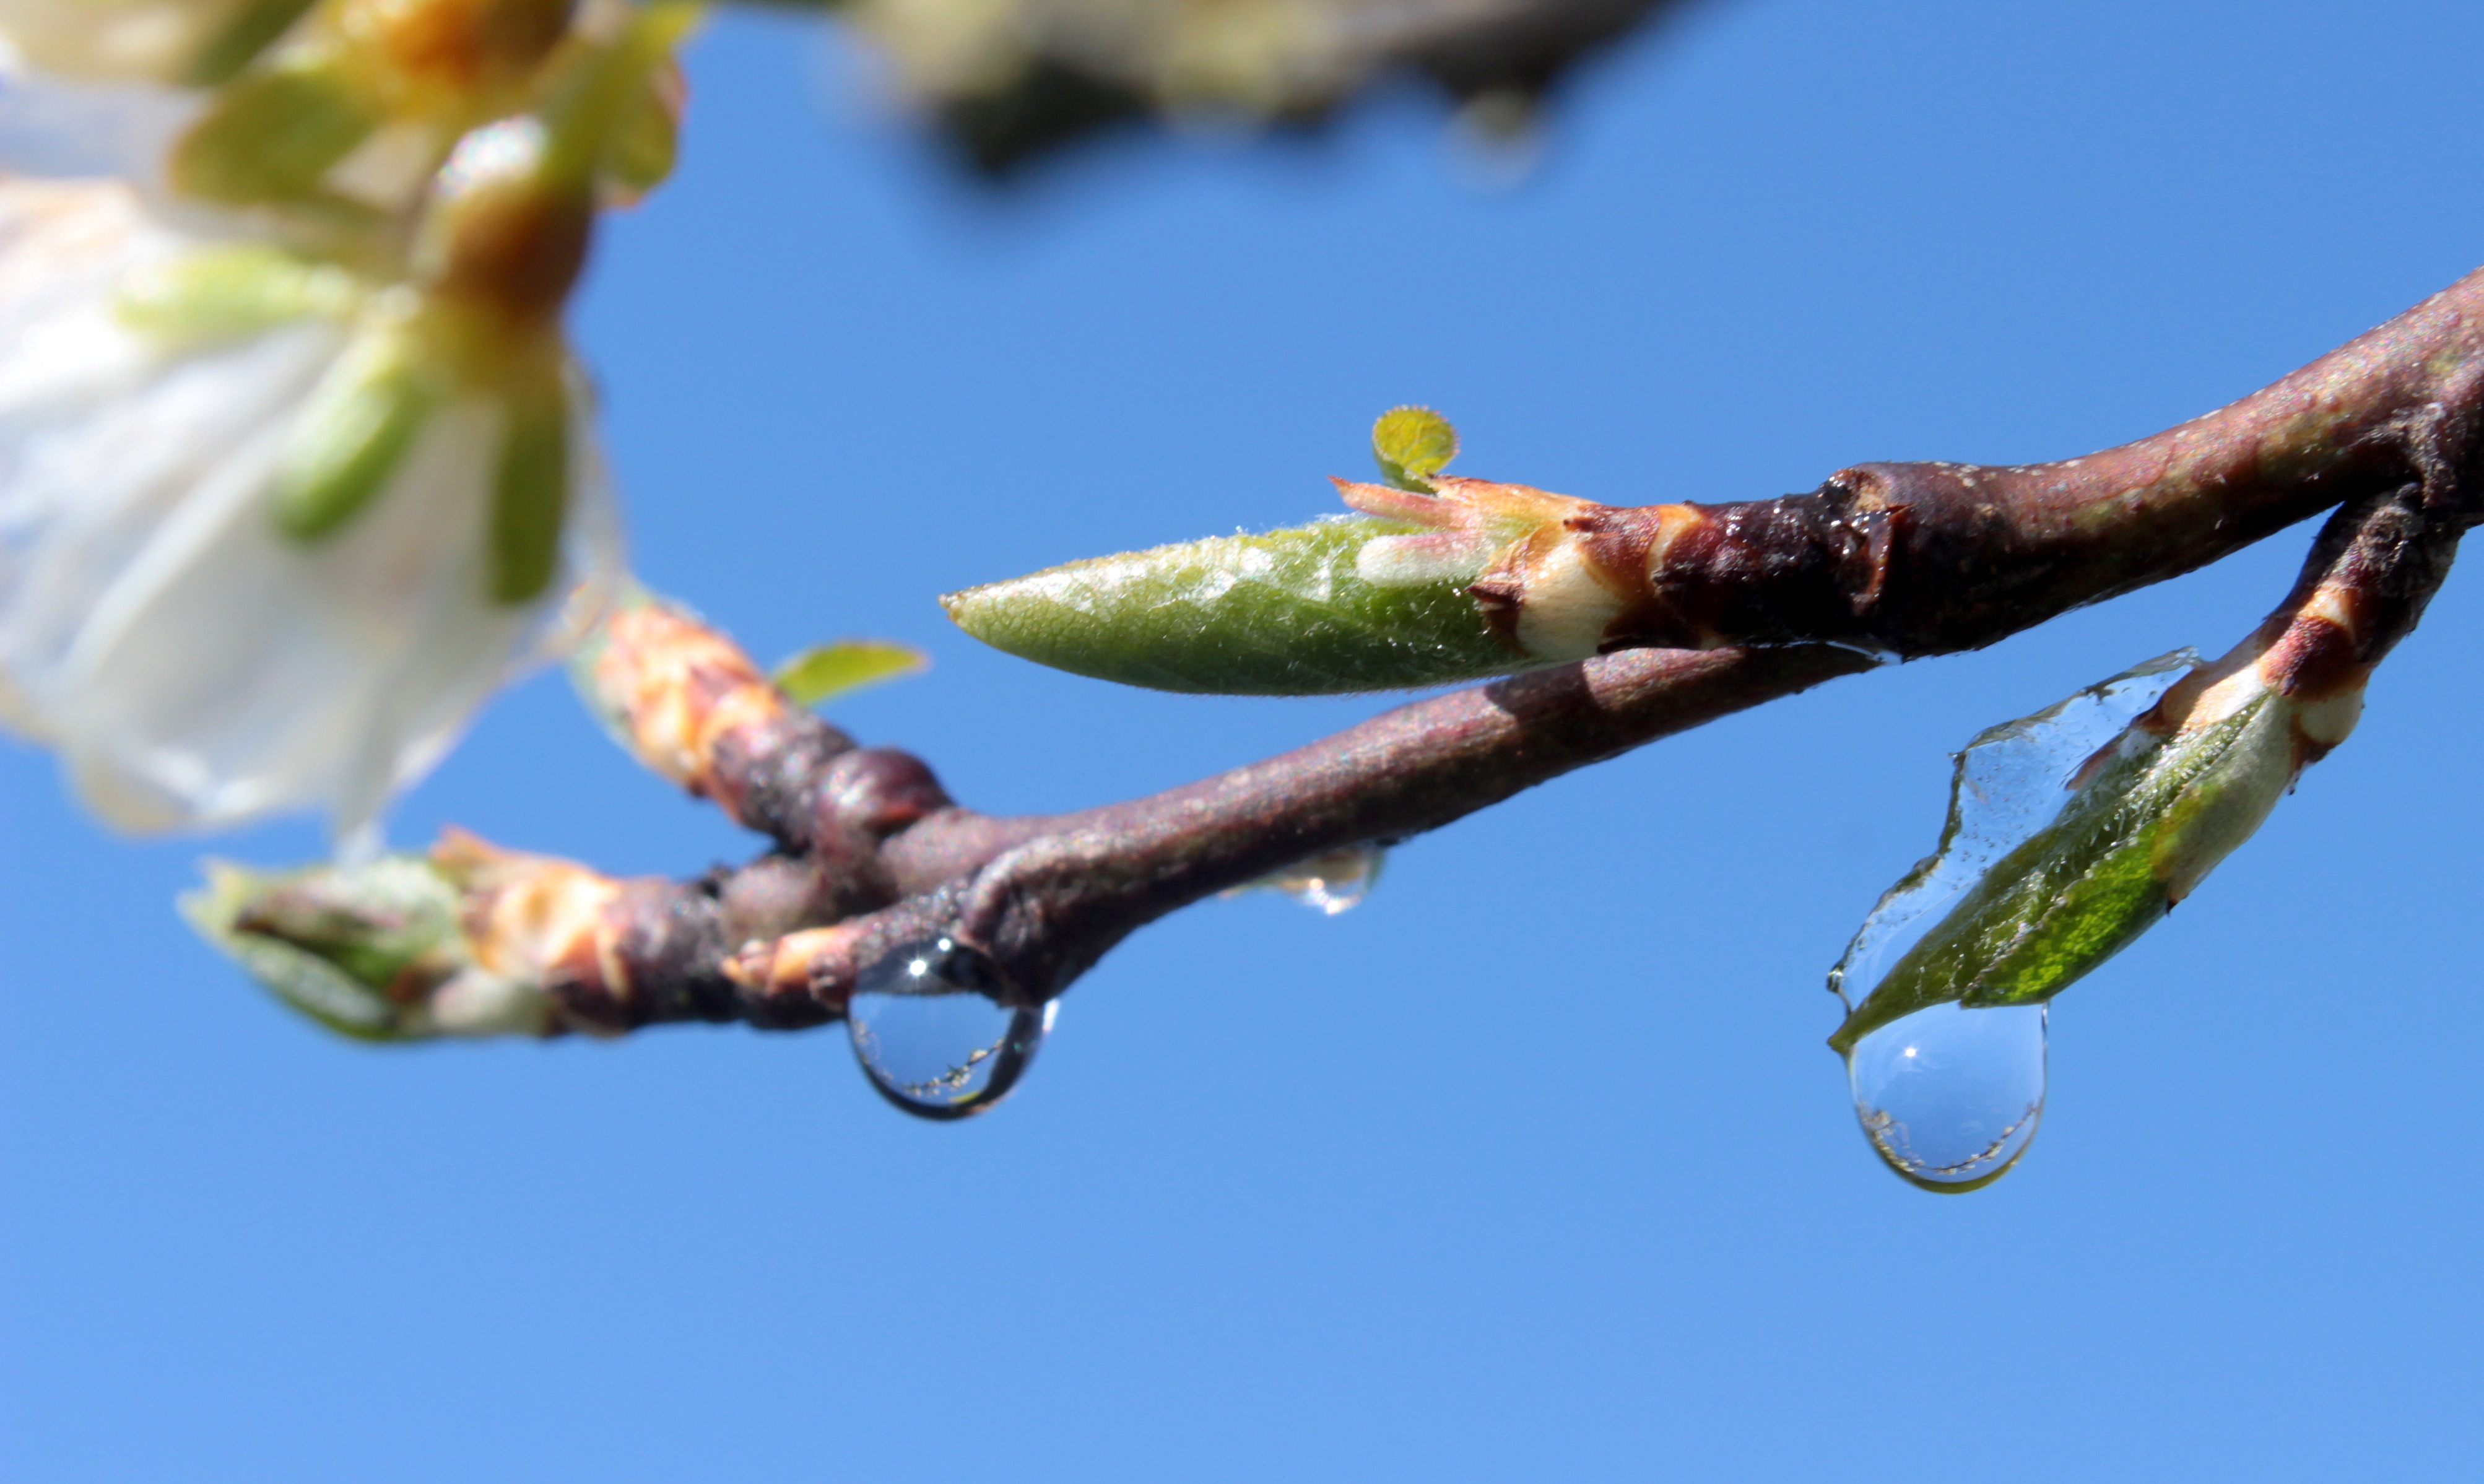
tree, nature, branch, blossom, plant, fruit, leaf, flower, raindrop, wet, ice, food, spring, produce, flora, twig, branches, bud, mirroring, flowering plant, plum tree, prunus domestica, leaves buds, ice melt, plant stem, woody plant, land plant